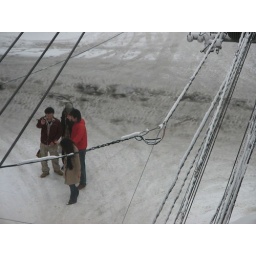
3 drunken male loats harass a passing female in Susukino red light area